James Shera Montgomery

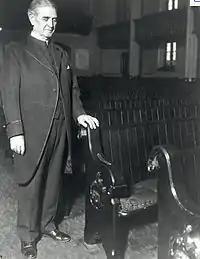
The Rev. James Shera Montgomery

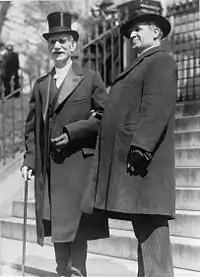
Former House Chaplains James Shera Montgomery and Henry N. Couden

James Shera Montgomery (17 October 1862 – 30 June 1952) was an American Methodist minister who served as the 55th Chaplain of the United States House of Representatives, April 11, 1921 - January 3, 1950.